London Buses route 7

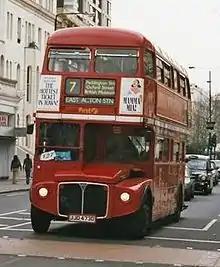
First London AEC Routemaster at Ladbroke Grove in 2002

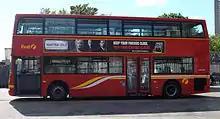
First London Alexander ALX400 bodied Dennis Trident 2 in 2007

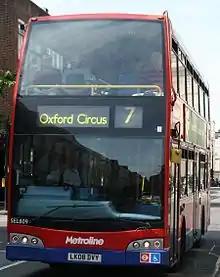
Metroline East Lancs Olympus bodied Scania N230UD in 2014

Route 7's history can be traced back to 1 November 1908, when an un-numbered daily route operating between Wormwood Scrubs and Liverpool Street station, was allocated route number 7. Between 1910 and 1920, route 7 was operated entirely by X-type vehicles. It was the only route in London to use these vehicles regularly.